Nancy Hughes

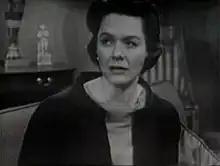

Wagner began portraying Nancy in the first episode in 1956. Six months on, producer Irna Phillips sacked Wagner due to her dissatisfaction with the way that she poured coffee – an important task for a character who provided a sympathetic ear and a shoulder on which to cry. The character was later reinstated.